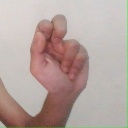
अक्षर: ढ